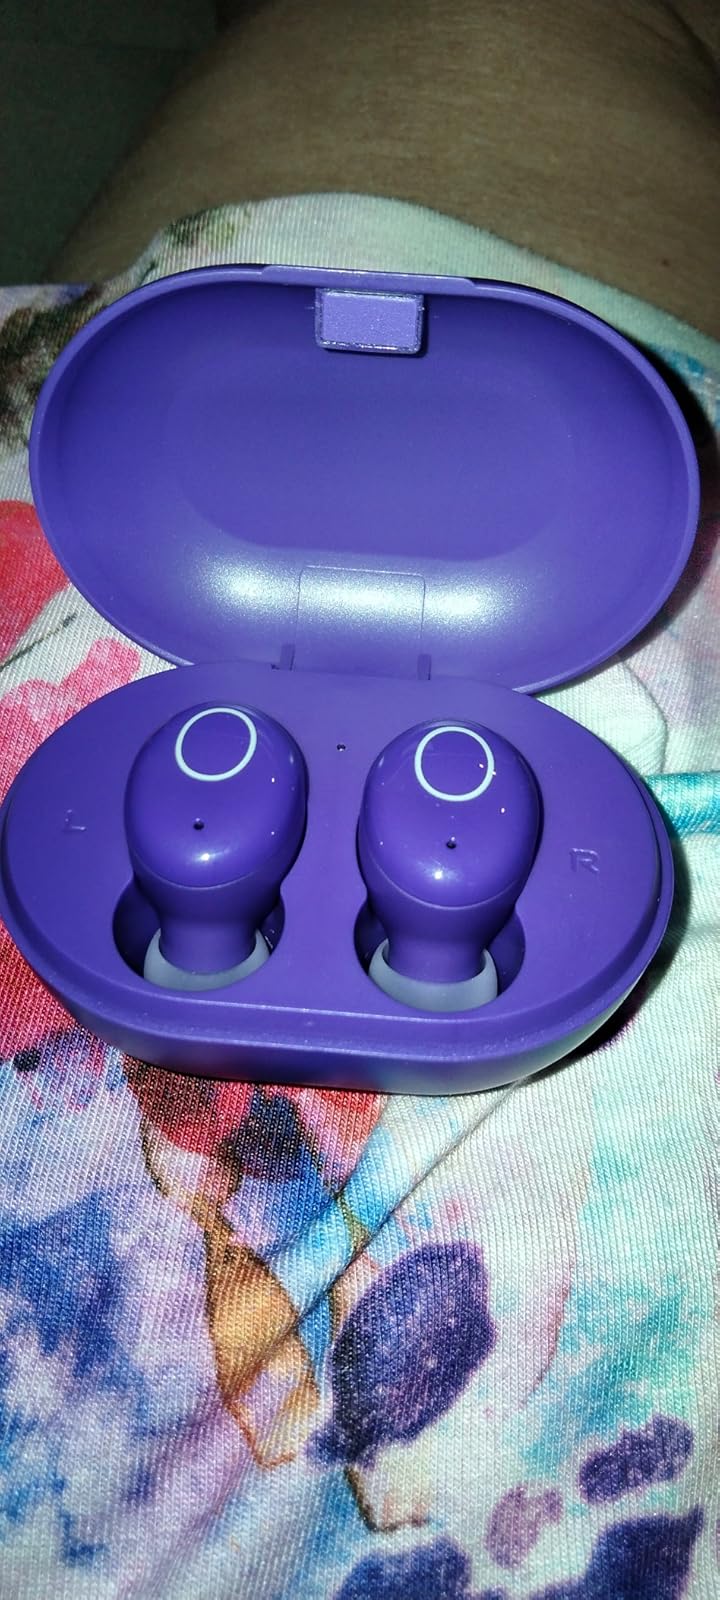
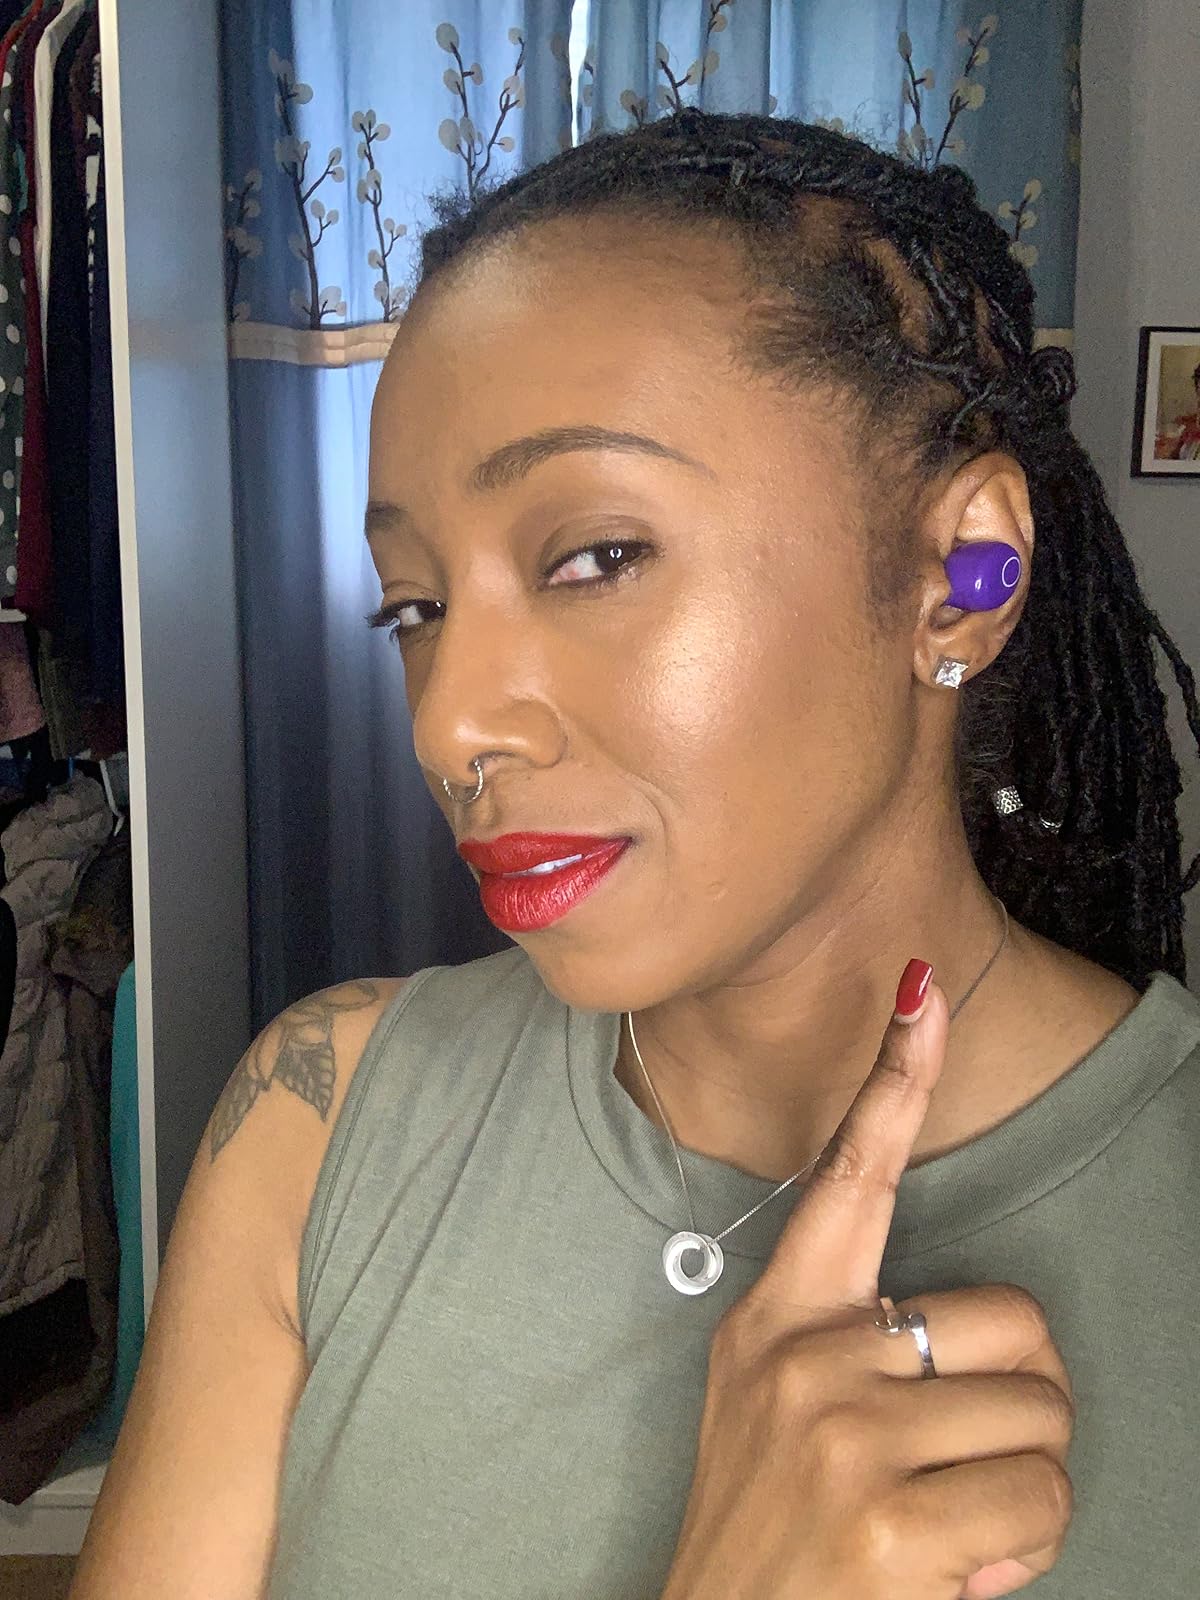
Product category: earbuds
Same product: yes